Pear of anguish

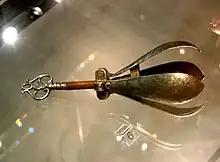
Spikeless Pear, Museum der Festung Salzburg, Austria

There is no contemporary first-hand account of these devices or their use. However, through the design of the devices, such as metal consistency and style, a select few are thought to have been made in the early modern period (circa 1600). An early mention is in F. de Calvi's "L'Inventaire général de l'histoire des larrons" ("General inventory of the history of thieves"), written in 1639, which attributes the invention to a robber named Capitaine Gaucherou de Palioly in the days of Henry of Navarre. Palioly would have used a mechanical gag to subdue a wealthy Parisian while he and his accomplices robbed the victim's home.